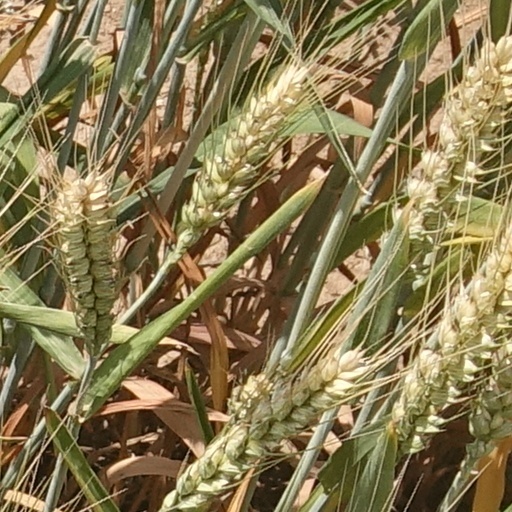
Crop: wheat